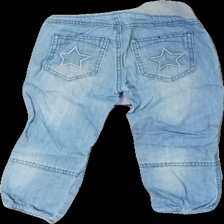
View: back
Type: Trousers
Category: Children
Brand: Not in the list
Brand text on label: viller valla
Colors: Blue, Grey
Material: 100% cotton
Cut: Regular
Size: 104
Season: All
Holes: Major
Damage: hål på knä
Damage location: middle right
Damage 2 location: top center
Price range: <50
Recommended usage: Export
Description: blå byxor med hål på knät